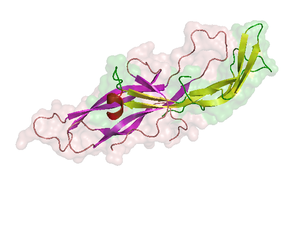
L'hormone chorionique gonadotrope humaine, encore appelée gonadotropine humaine ou hCG est une hormone glycoprotéique produite au cours de la grossesse de la femme, fabriquée par l'embryon peu de temps après la conception et plus tard par le trophoblaste.